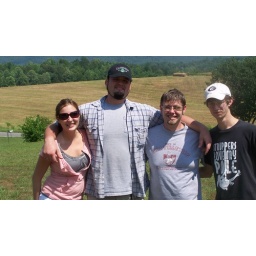
and all my kid's hope,eric,adam,luke at our home in rock spring